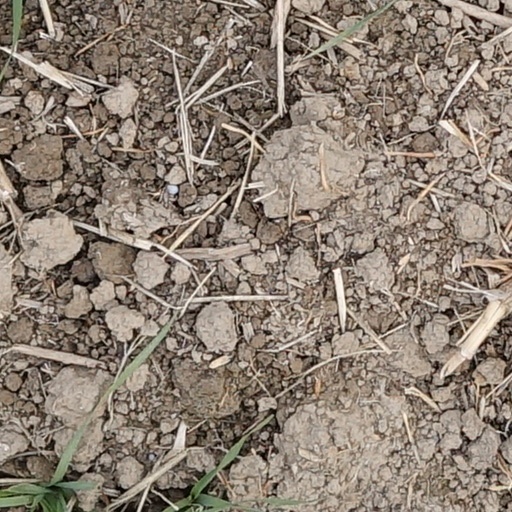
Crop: wheat